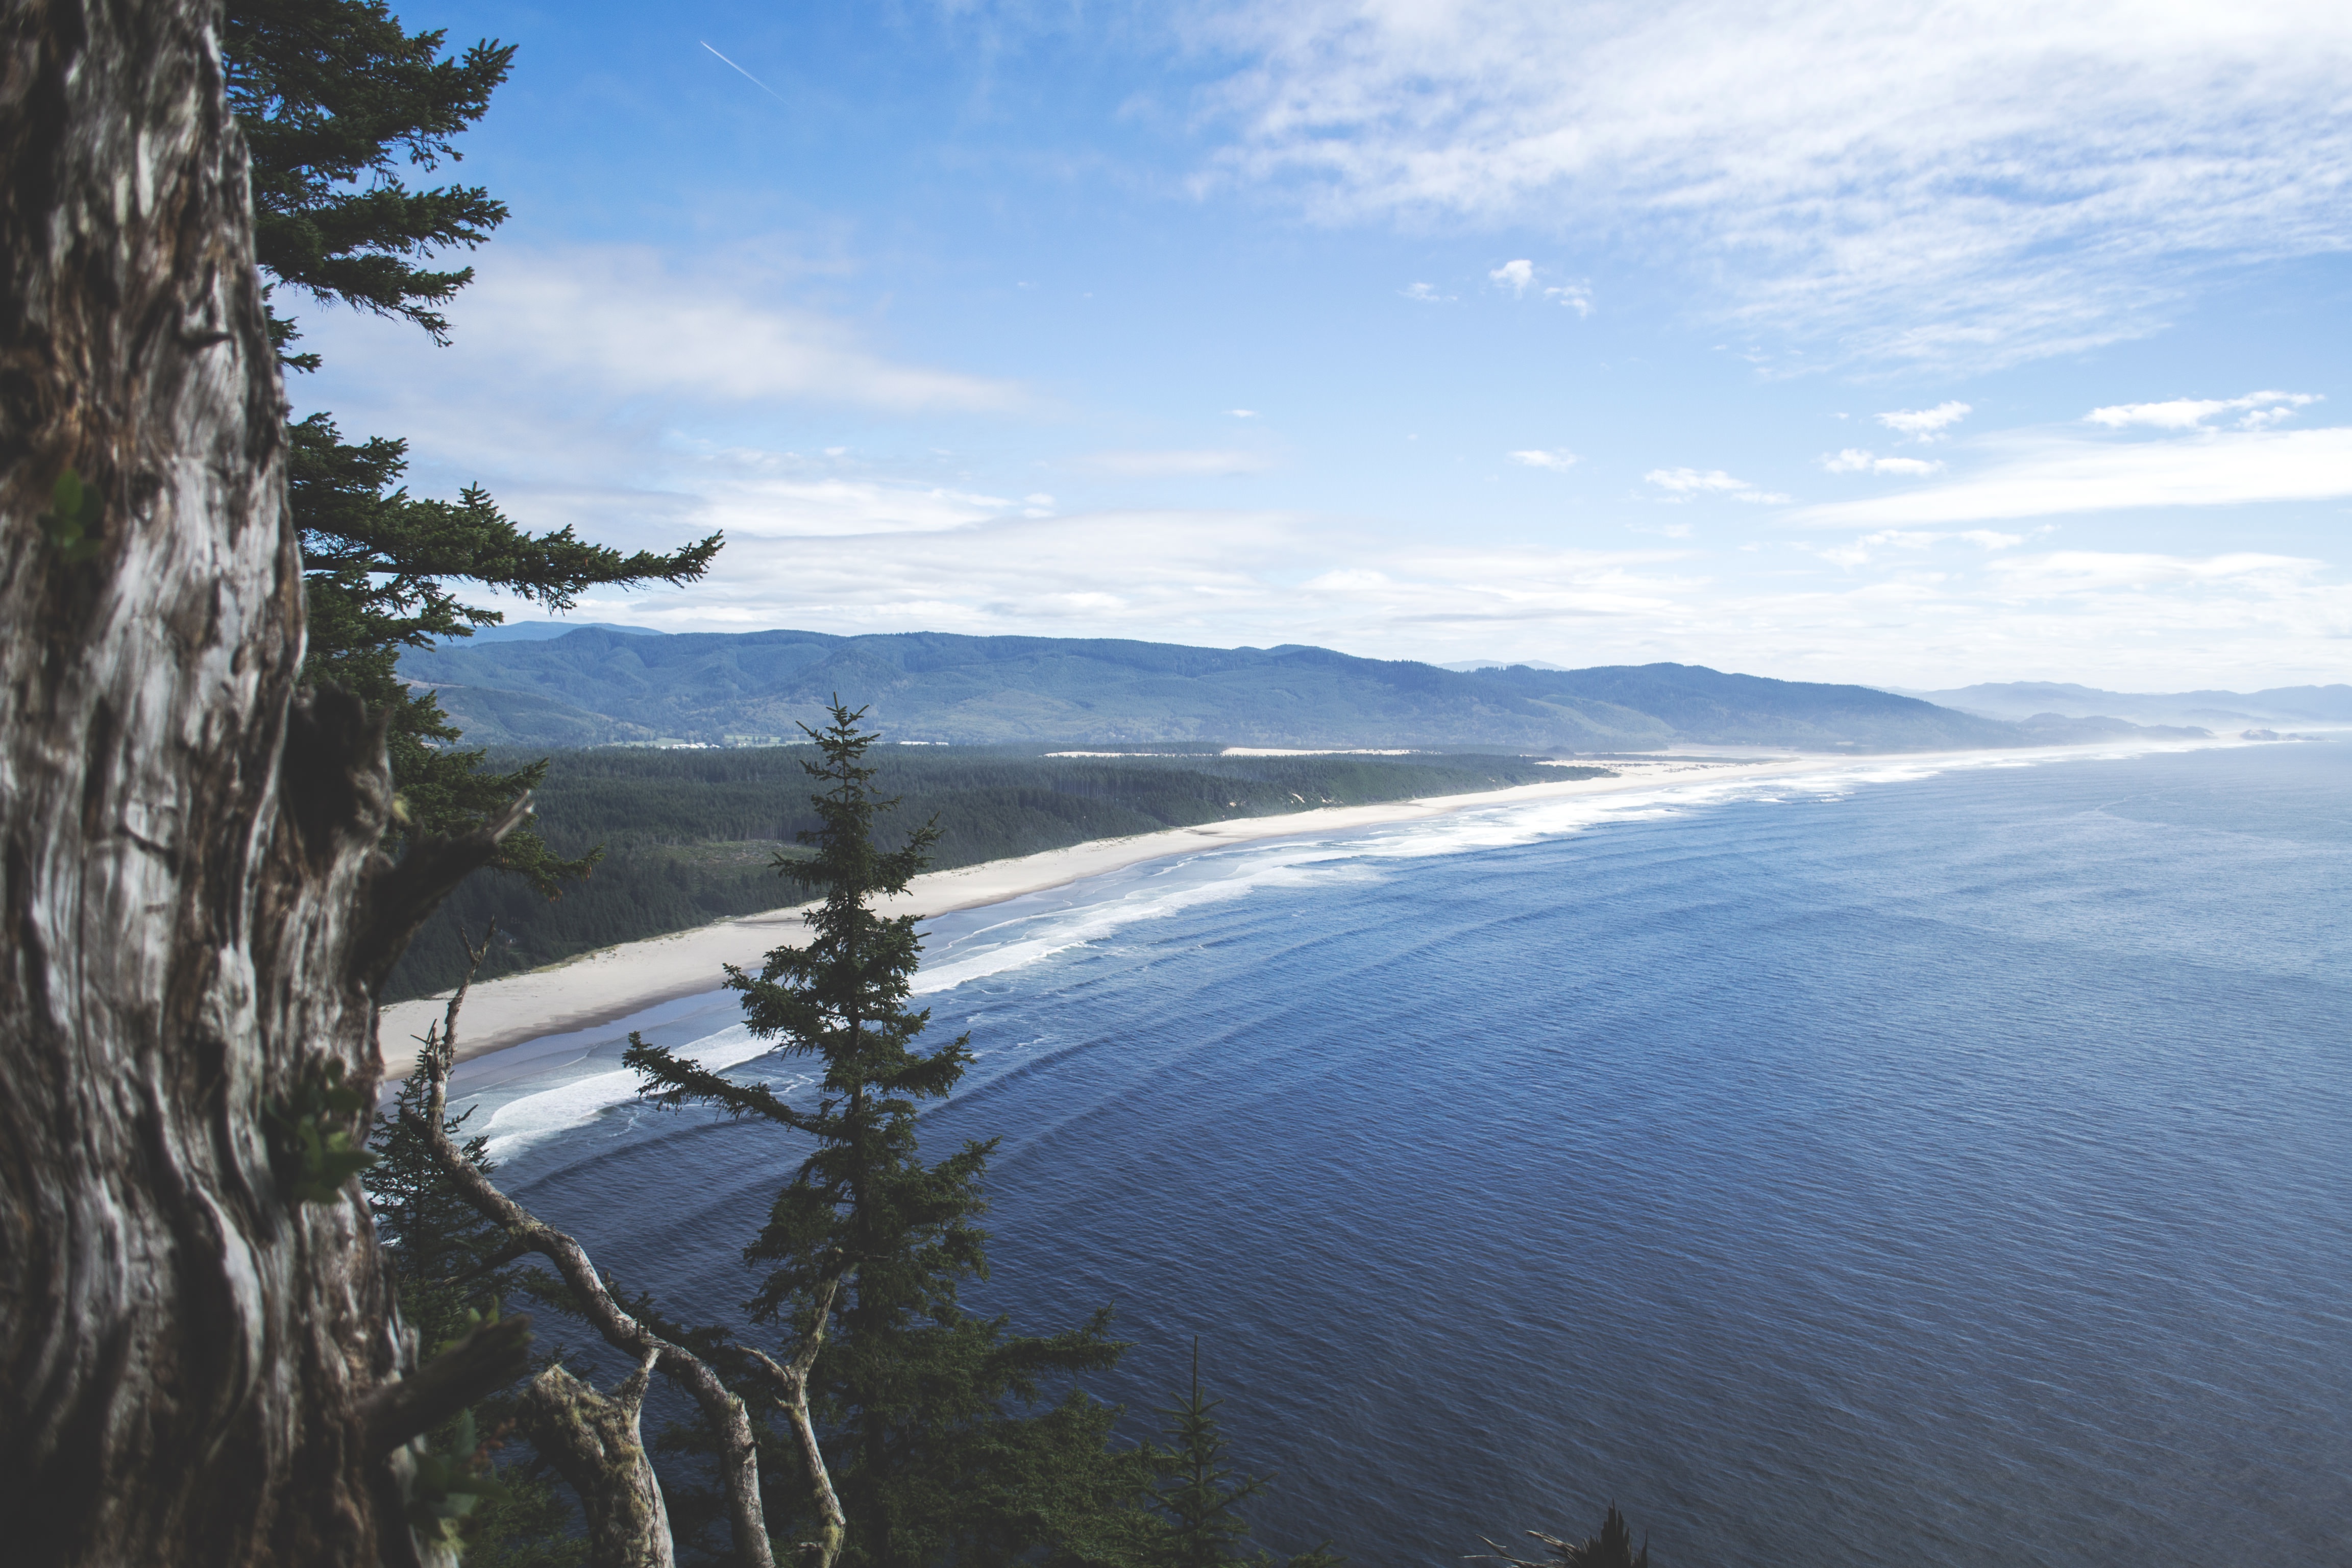
beach, sea, coast, tree, ocean, wilderness, mountain, snow, sky, shore, lake, mountain range, reflection, fjord, reservoir, ridge, body of water, loch, atmospheric phenomenon, mountainous landforms